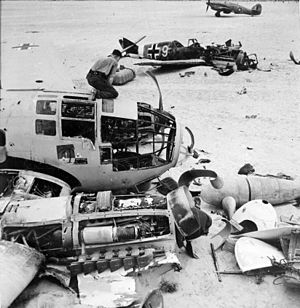
Heinkel He 111
Resterne af en Heinkel He 111 på en flyveplads i den ægyptiske ørken
Heinkel He 111 var et tysk 2-motors bombefly fra 2. verdenskrig. Flyet er et af de mest kendte bombefly fra 2. verdenskrig. Det var et af de primære bombefly i Luftwaffe under hele krigen.